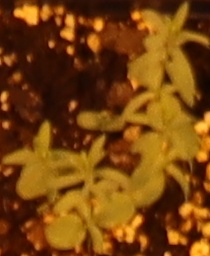
Label: Flax